Fagradalsfjall

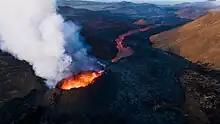
Litli-Hrútur eruption on 18 July 2023. The volcano is now an elongated cone, and lava flows south to meet the lava field of 2021 and 2022.

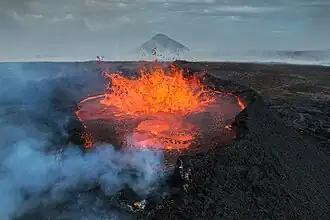
Close-up of the Litli-Hrútur eruption on 26 July 2023.

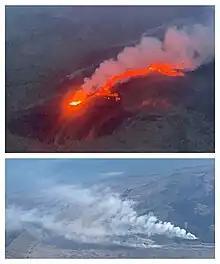
Litli-Hrútur eruption 2023. View from an airplane.

Seismic activity in the area increased greatly starting 4 July 2023 with over 12,000 earthquakes recorded, and following a 5.2 magnitude earthquake, lava broke through the surface on 10 July 2023 near Litli-Hrútur northeast of previous eruptions. This eruption was initially significantly stronger than the first two, with initial lava flow estimated to be 10 times more than the first eruption. Multiple eruptive fissures, originally in length, stretched for over between Fagradalsfjall and Keilir, significantly longer than the Meradalir eruptions. Flow of lava up to per second was reported in the first day, but dropped to an average of per second, the peak flow rate of the first eruption, within a few days. The eruptions quickly reduced to a single long fissure, which formed a single elongated active cone that increased in height by around a day.